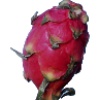
Label: red_pitahaya